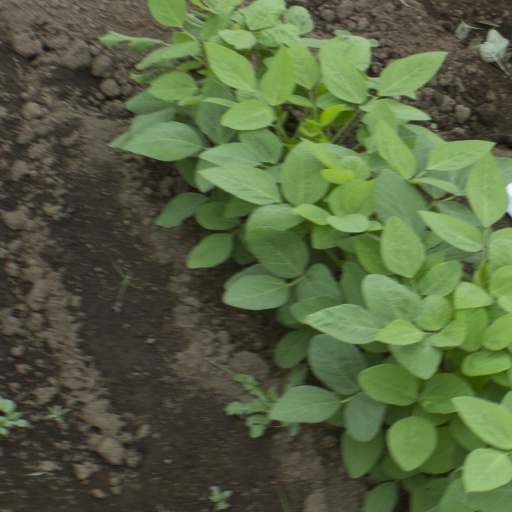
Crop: soybean